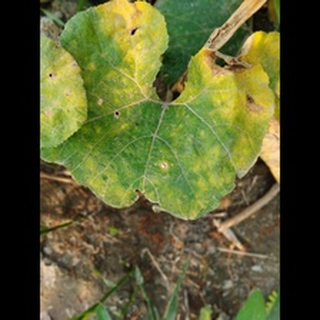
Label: pumpkin_mosaic_disease